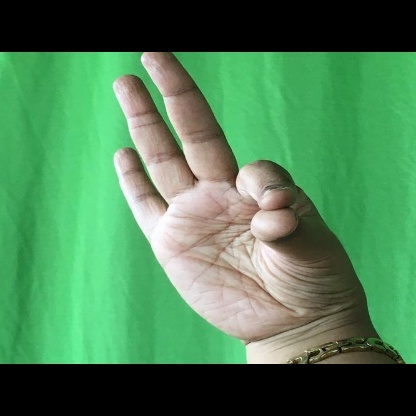
Mudra: Hamsasyam